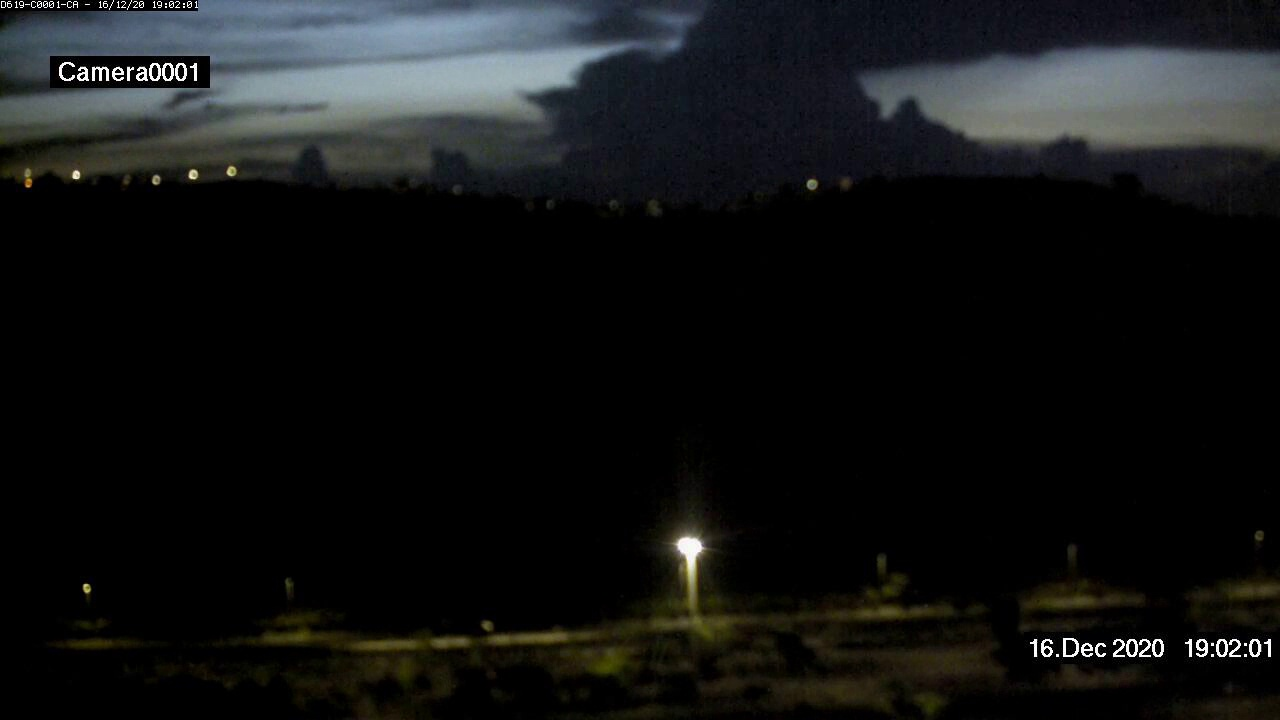
Fire: no
Smoke: no